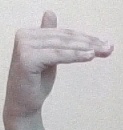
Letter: khaa